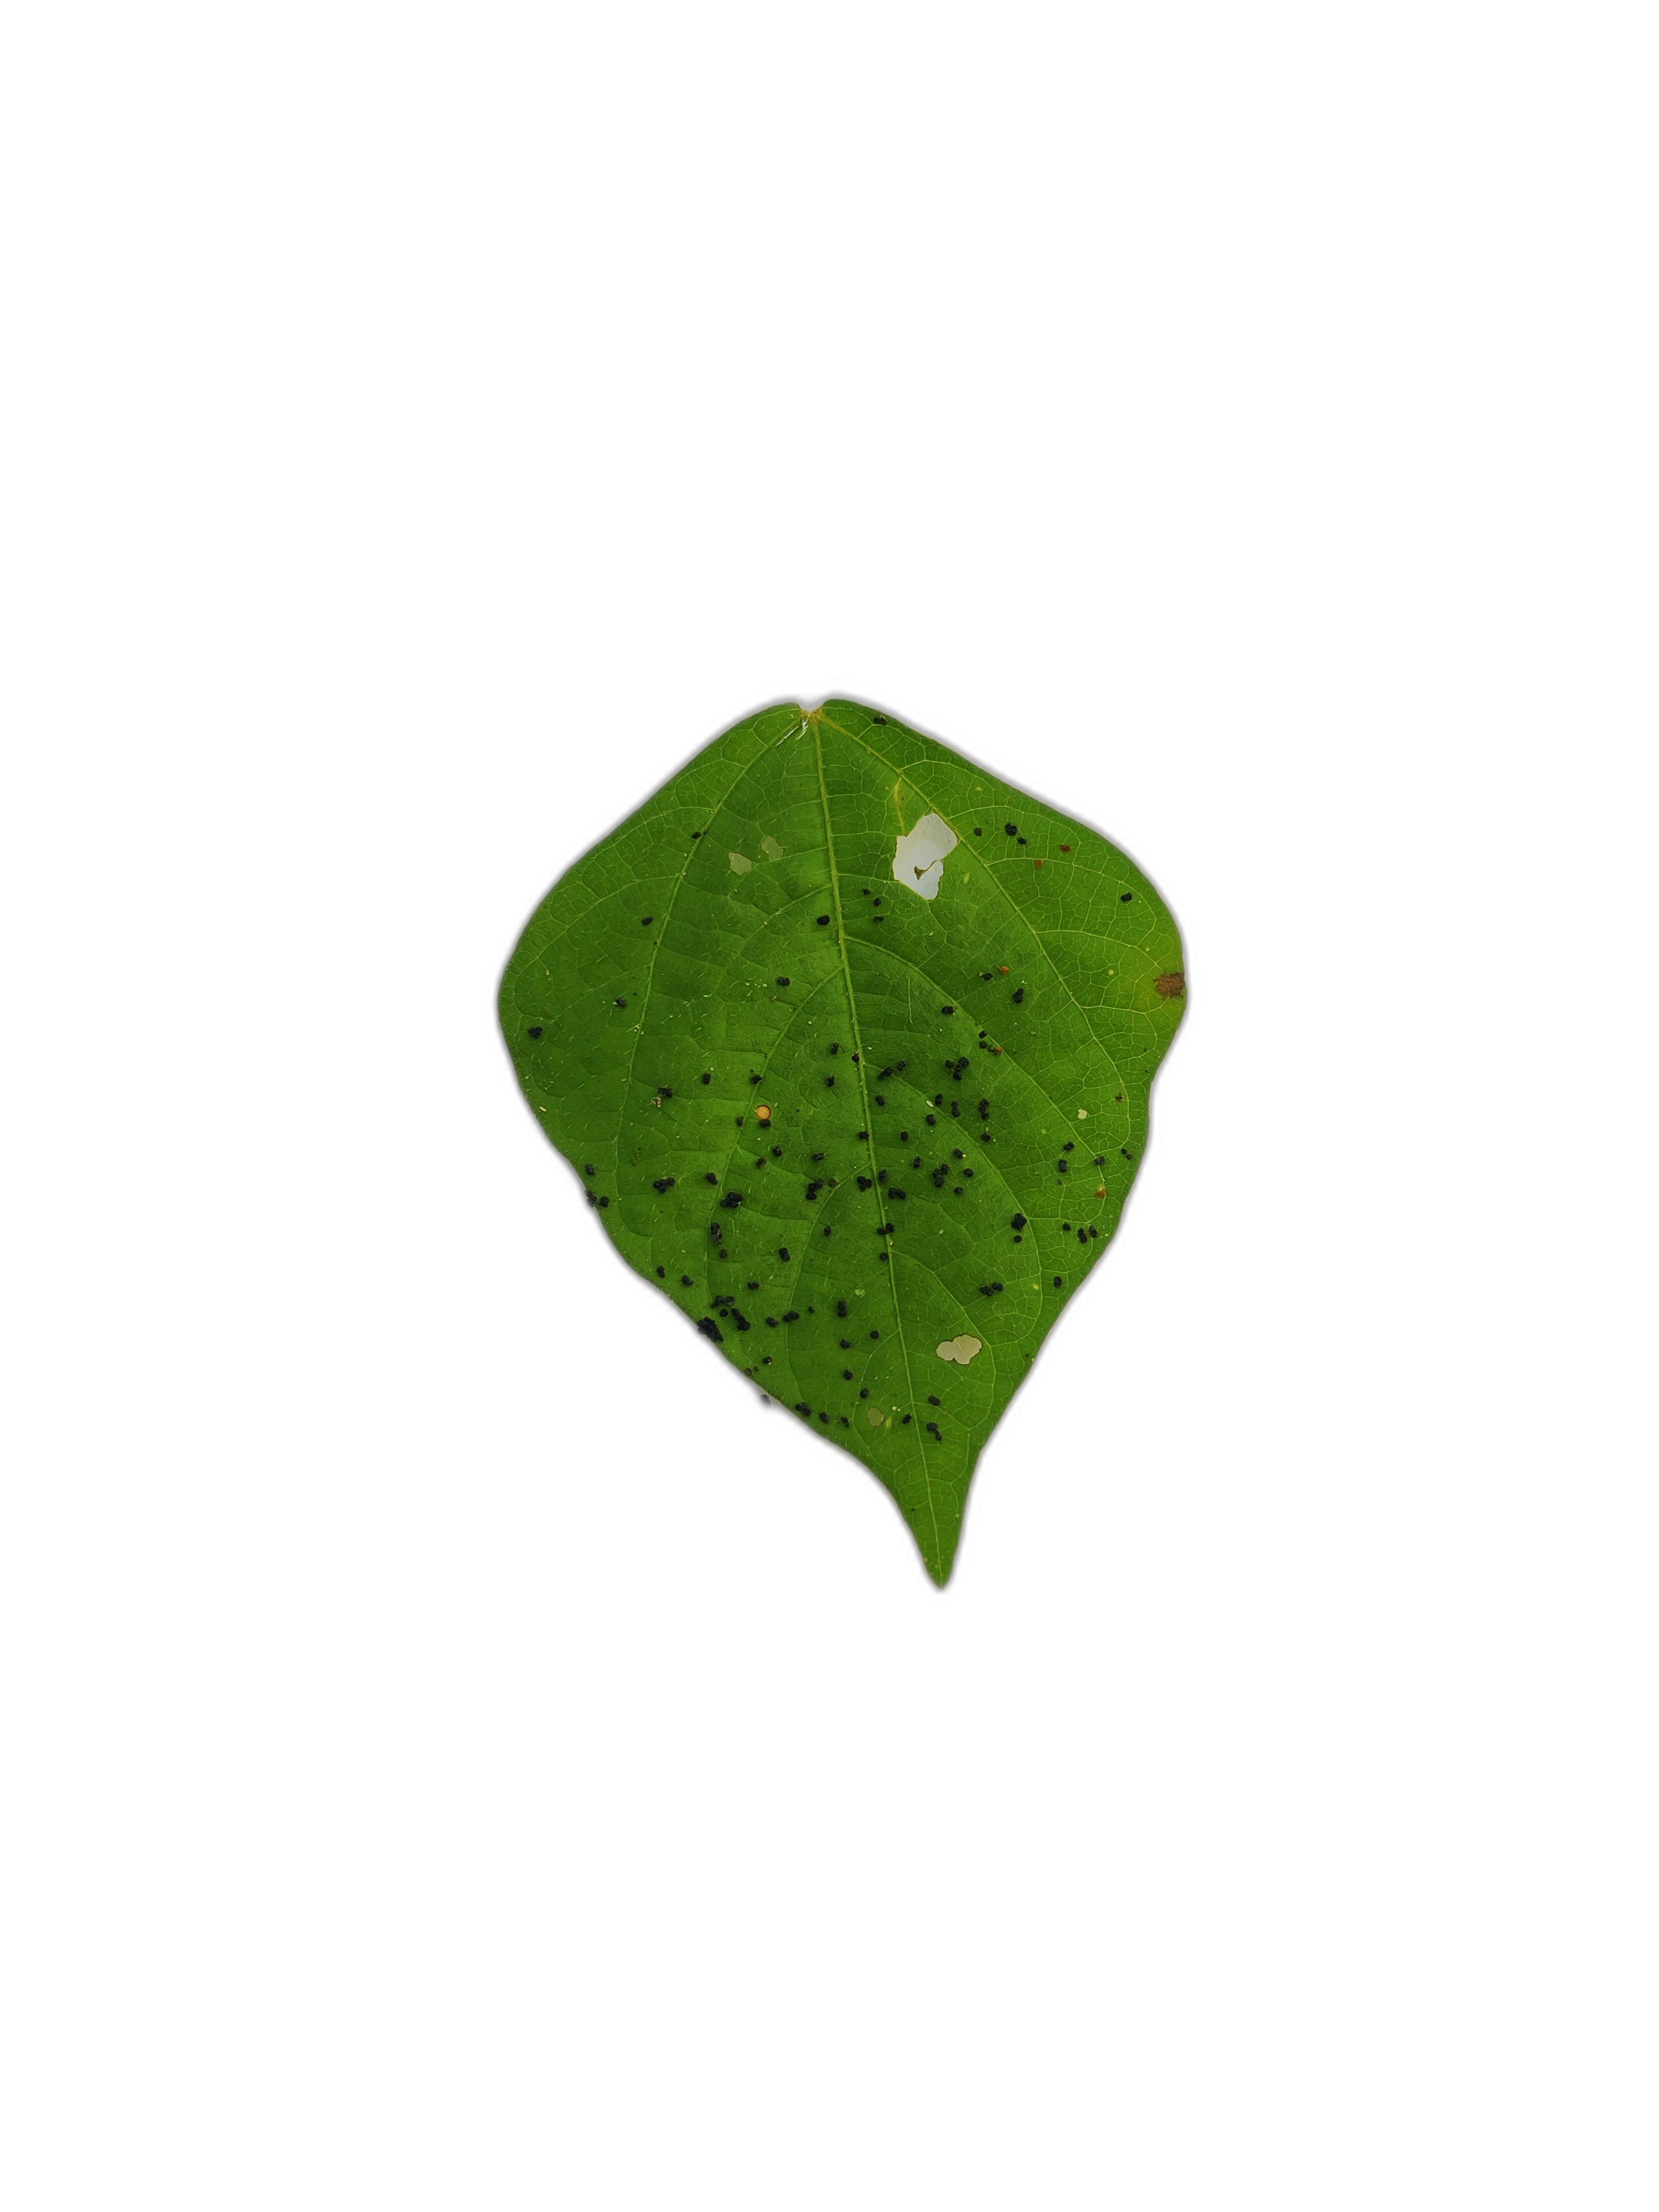
Label: Insect